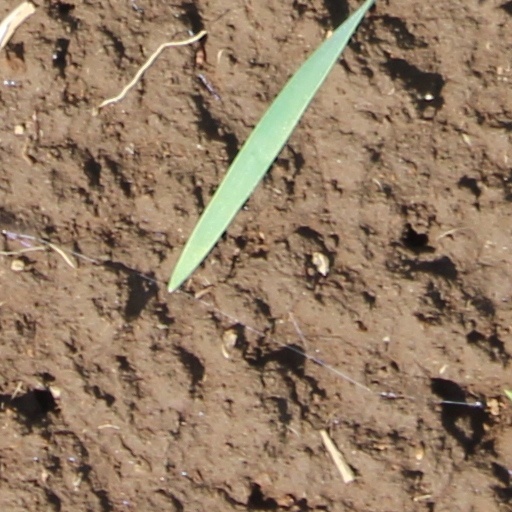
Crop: wheat